Highway 1 (Israel–Palestine)

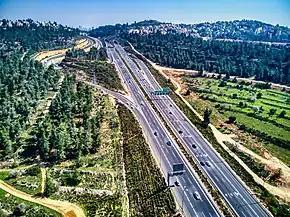
Highway 1 climbs and enters Harel Tunnels

To relieve congestion at the entrance to Tel Aviv, a high-occupancy toll lane was built as a Build-Operate-Transfer project. The project included additional lanes between Ben Gurion Airport and Kibutz Galuyot Interchange and a large park and ride facility east of Shapirim Interchange. Shapir Engineering started the construction of the park-and-ride facility in August 2007, and the project was completed in 2010.